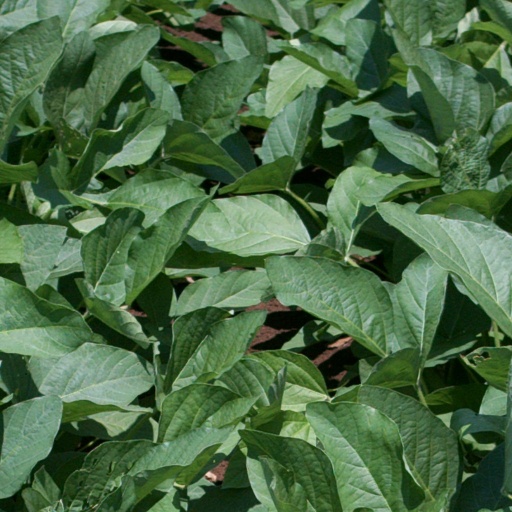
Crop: soybean